Pollen

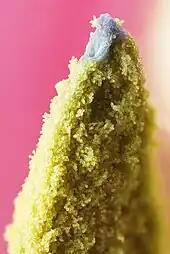
Tulip anther with many grains of pollen

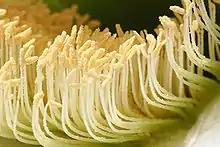
Closeup image of a cactus flower and its stamens

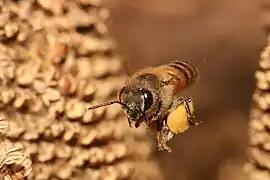
European honey bee carrying pollen in a pollen basket back to the hive

Except in the case of some submerged aquatic plants, the mature pollen grain has a double wall. The vegetative and generative cells are surrounded by a thin delicate wall of unaltered cellulose called the endospore or intine, and a tough resistant outer cuticularized wall composed largely of sporopollenin called the exospore or exine. The exine often bears spines or warts, or is variously sculptured, and the character of the markings is often of value for identifying genus, species, or even cultivar or individual.